Vaisakhi

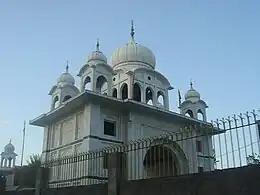
Gurdwara Chatti Patshahi

Vaisakhi is a harvest festival for people of Northern India. Chander and Dogra (2003) state that in Punjab, Vaisakhi marks the ripening of the rabi harvest. According to Dhillon (2015), in Punjab, this day is observed as a thanksgiving day by farmers whereby farmers pay their tribute, thanking God for the abundant harvest and also praying for future prosperity. The harvest festival is celebrated by Hindus and Sikhs. In the Punjab, historically, during the early 20th century, Vaisakhi was a sacred day for Hindus and Sikhs and a secular festival for all Muslims and Christians. In modern times, sometimes Christians in Punjab participate in Baisakhi celebrations along with Hindus and Sikhs. The harvest festival is also characterized by the folk dance, Bhangra which traditionally is a harvest dance.